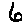
Label: 6